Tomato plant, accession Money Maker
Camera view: vertical (180 deg); turntable rotation: 60 degrees
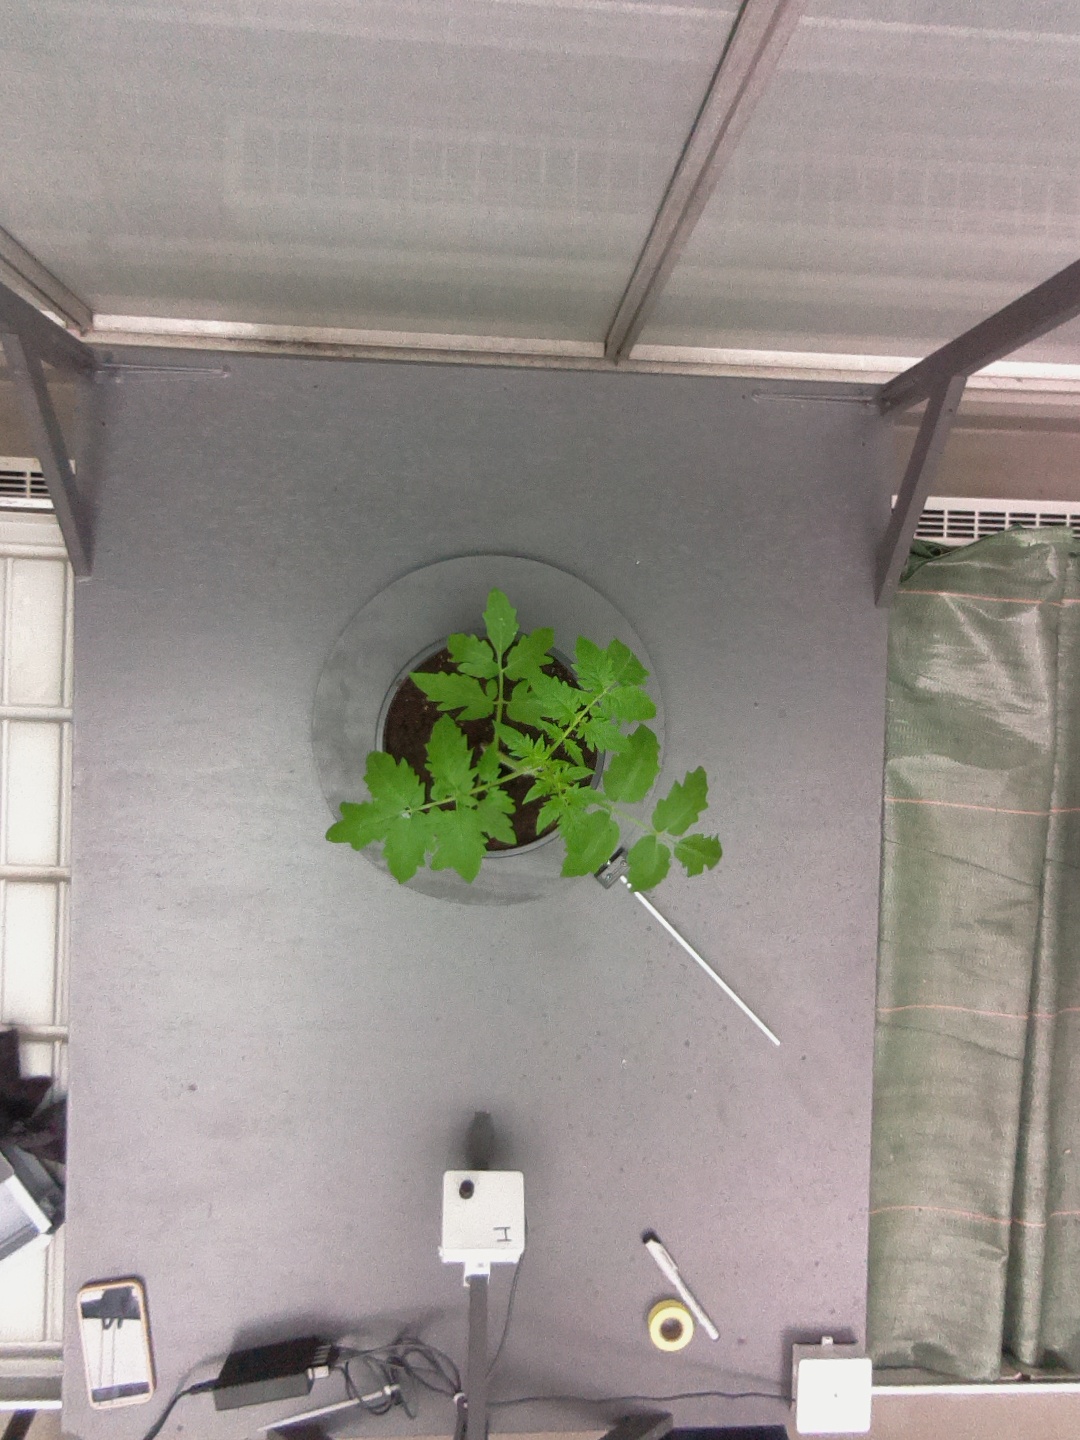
BBCH growth stage 13: 6 of true leaves visible